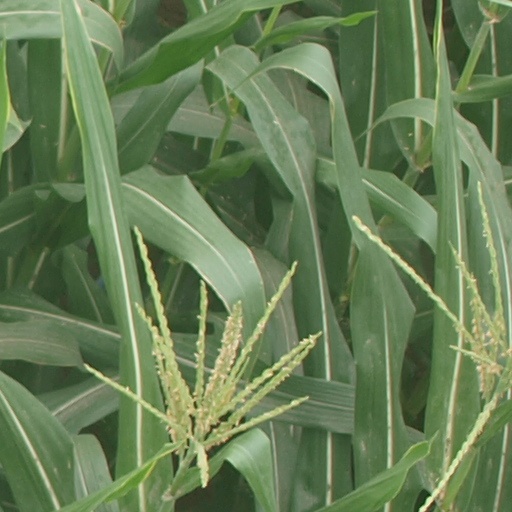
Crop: maize; corn